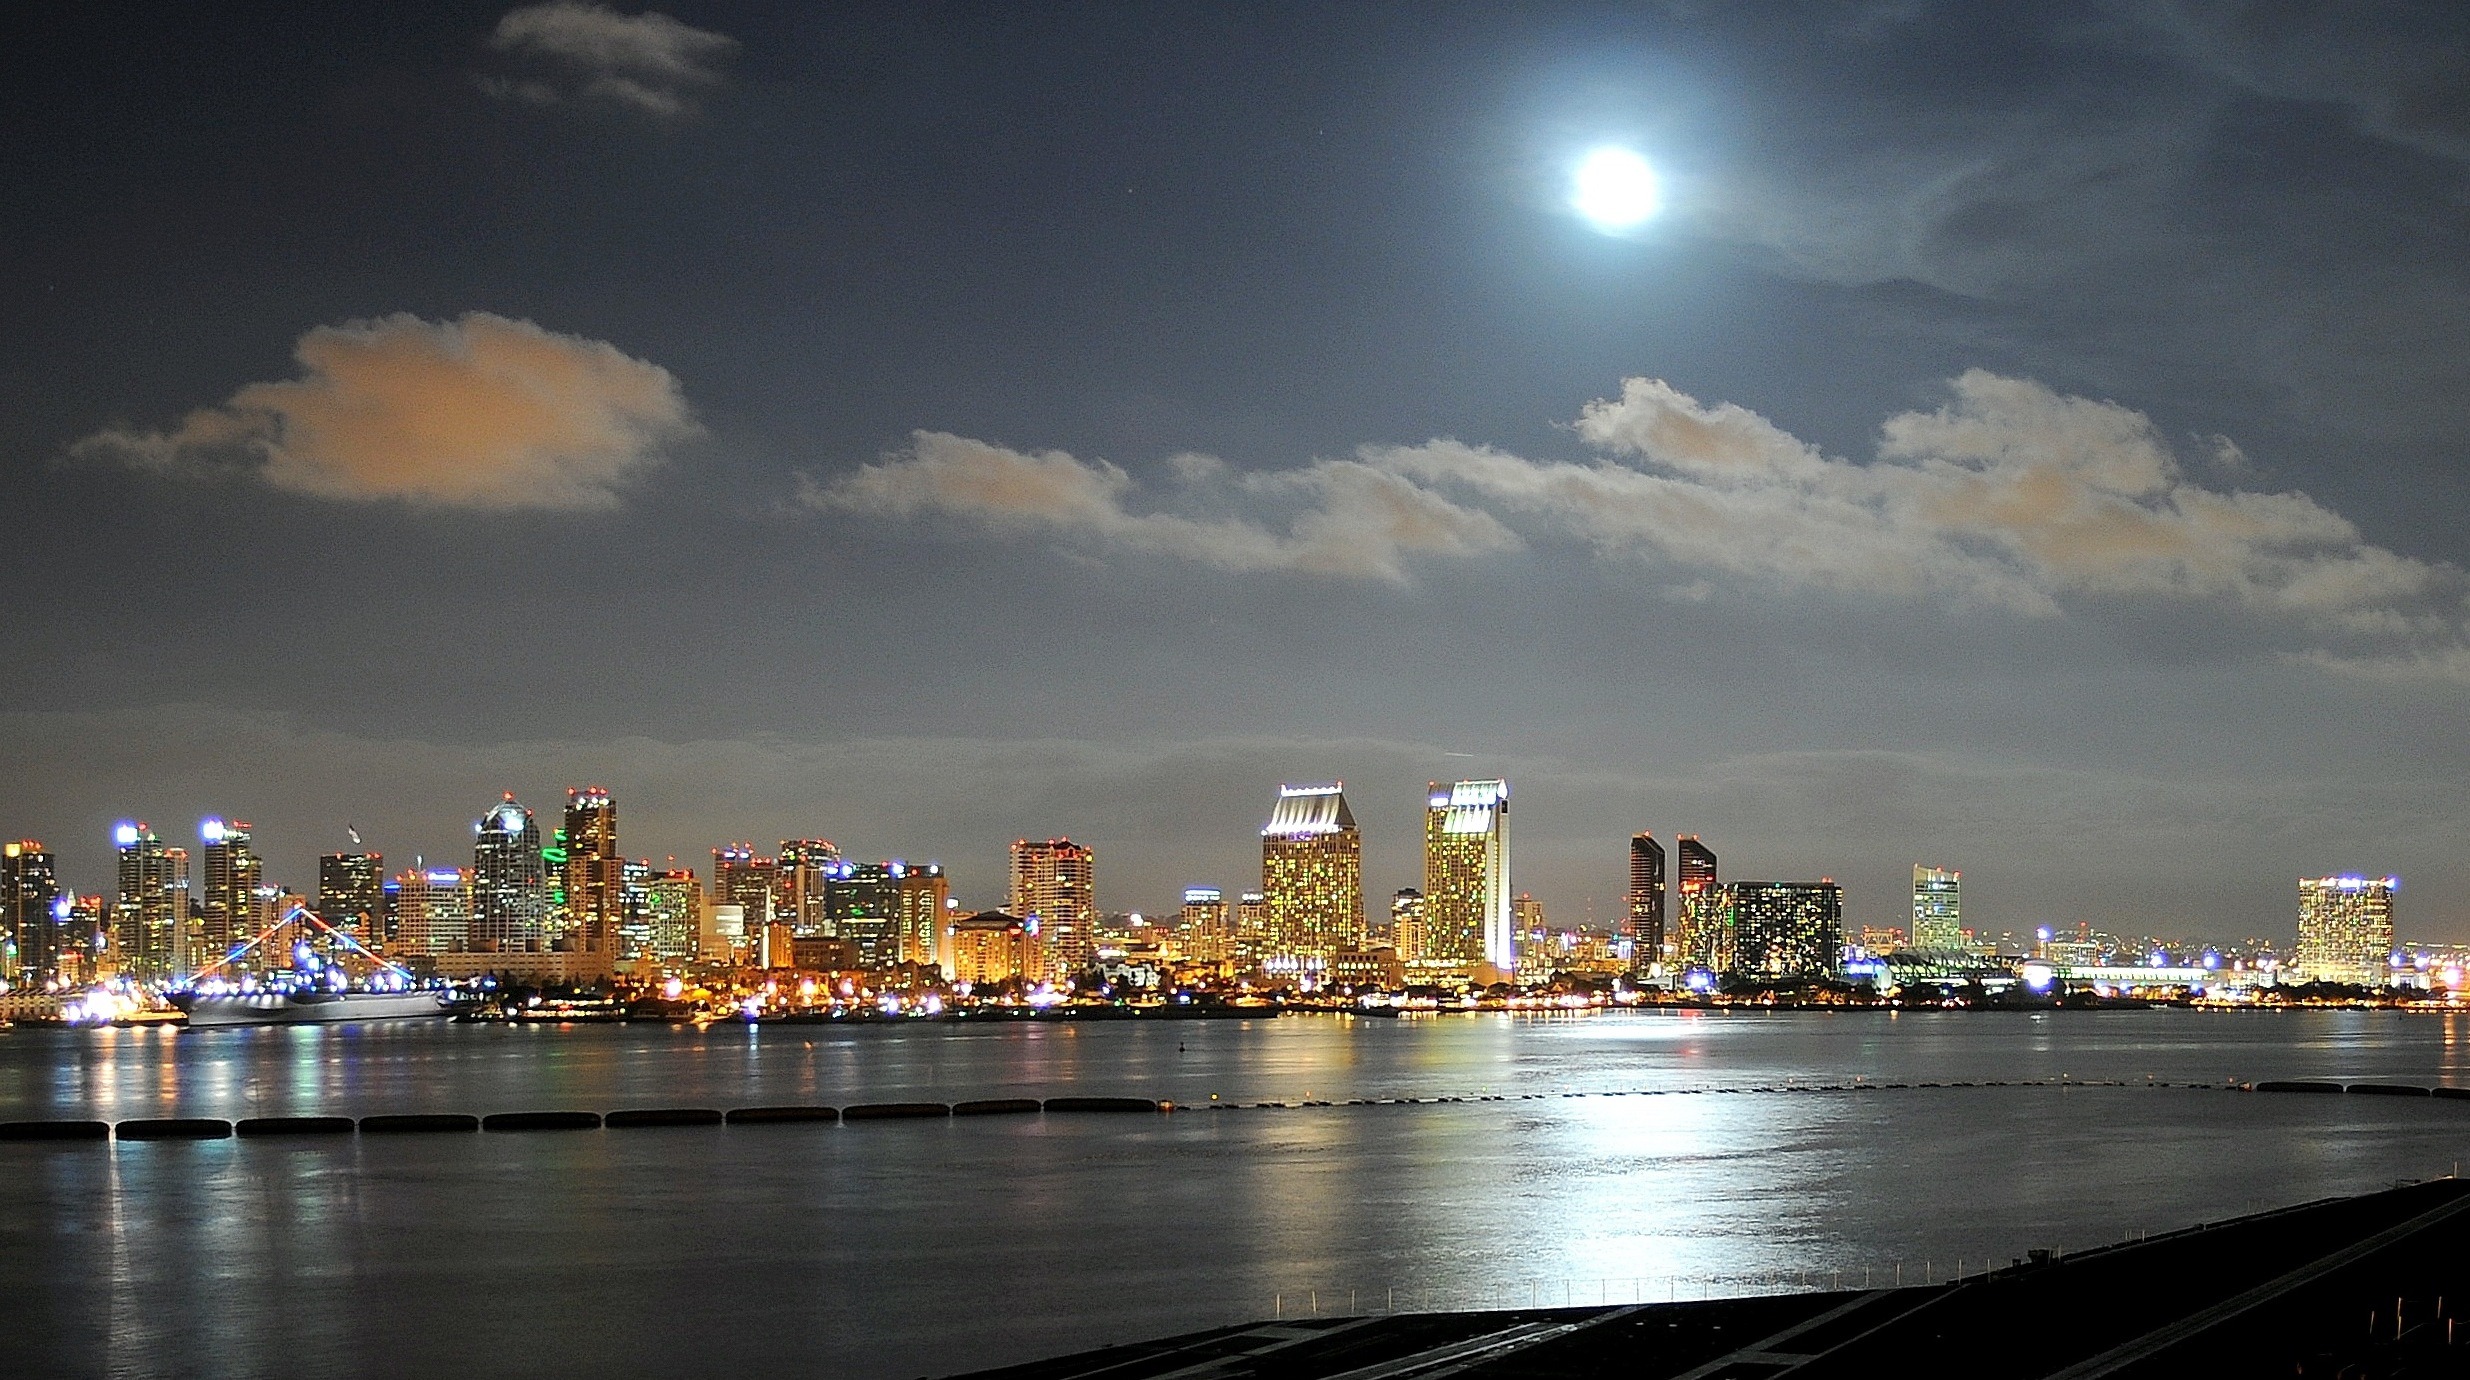
sea, water, ocean, horizon, light, cloud, sky, skyline, night, sunlight, city, skyscraper, urban, cityscape, downtown, shoreline, dusk, evening, reflection, bay, landmark, harbor, moon, california, outside, lights, clouds, skyscrapers, buildings, reflections, beautiful, san diego, urban area, geographical feature, human settlement, atmosphere of earth